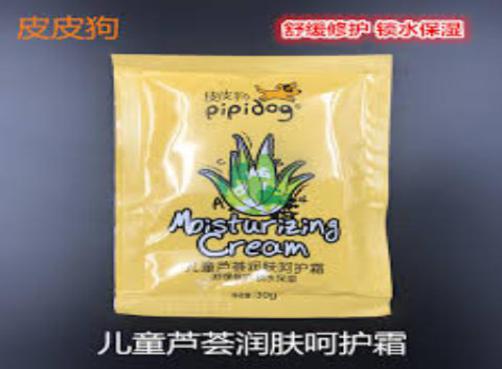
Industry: Necessities